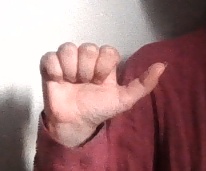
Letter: dhad